Irina: The Vampire Cosmonaut

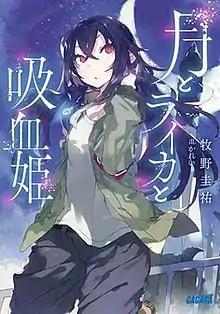
First light novel volume cover

is a Japanese science fantasy light novel series written by Keisuke Makino and illustrated by Karei. Shogakukan have published seven volumes since December 2016 under their Gagaga Bunko label. The light novel is licensed in North America by Seven Seas Entertainment under their Airship light novel imprint. A manga adaptation with art by Sojihogu was serialized online via Kodansha's "Comic Days" website from March 2018 to March 2023 and was collected in two volumes. An anime television series adaptation by Arvo Animation aired from October to December 2021.